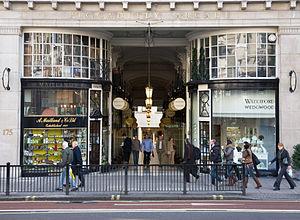
Piccadilly Arcade est une galerie de boutiques couvertes située entre Piccadilly et Jermyn Street dans le centre de Londres. Elle a été ouverte en 1909, après avoir été conçu par Thrale Jell, et est un bâtiment classé Grade II.